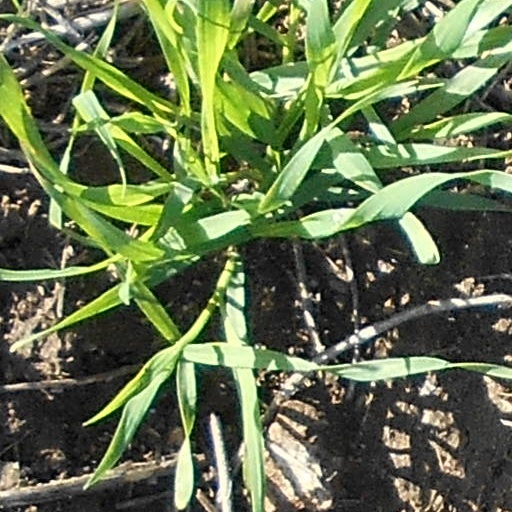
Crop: wheat